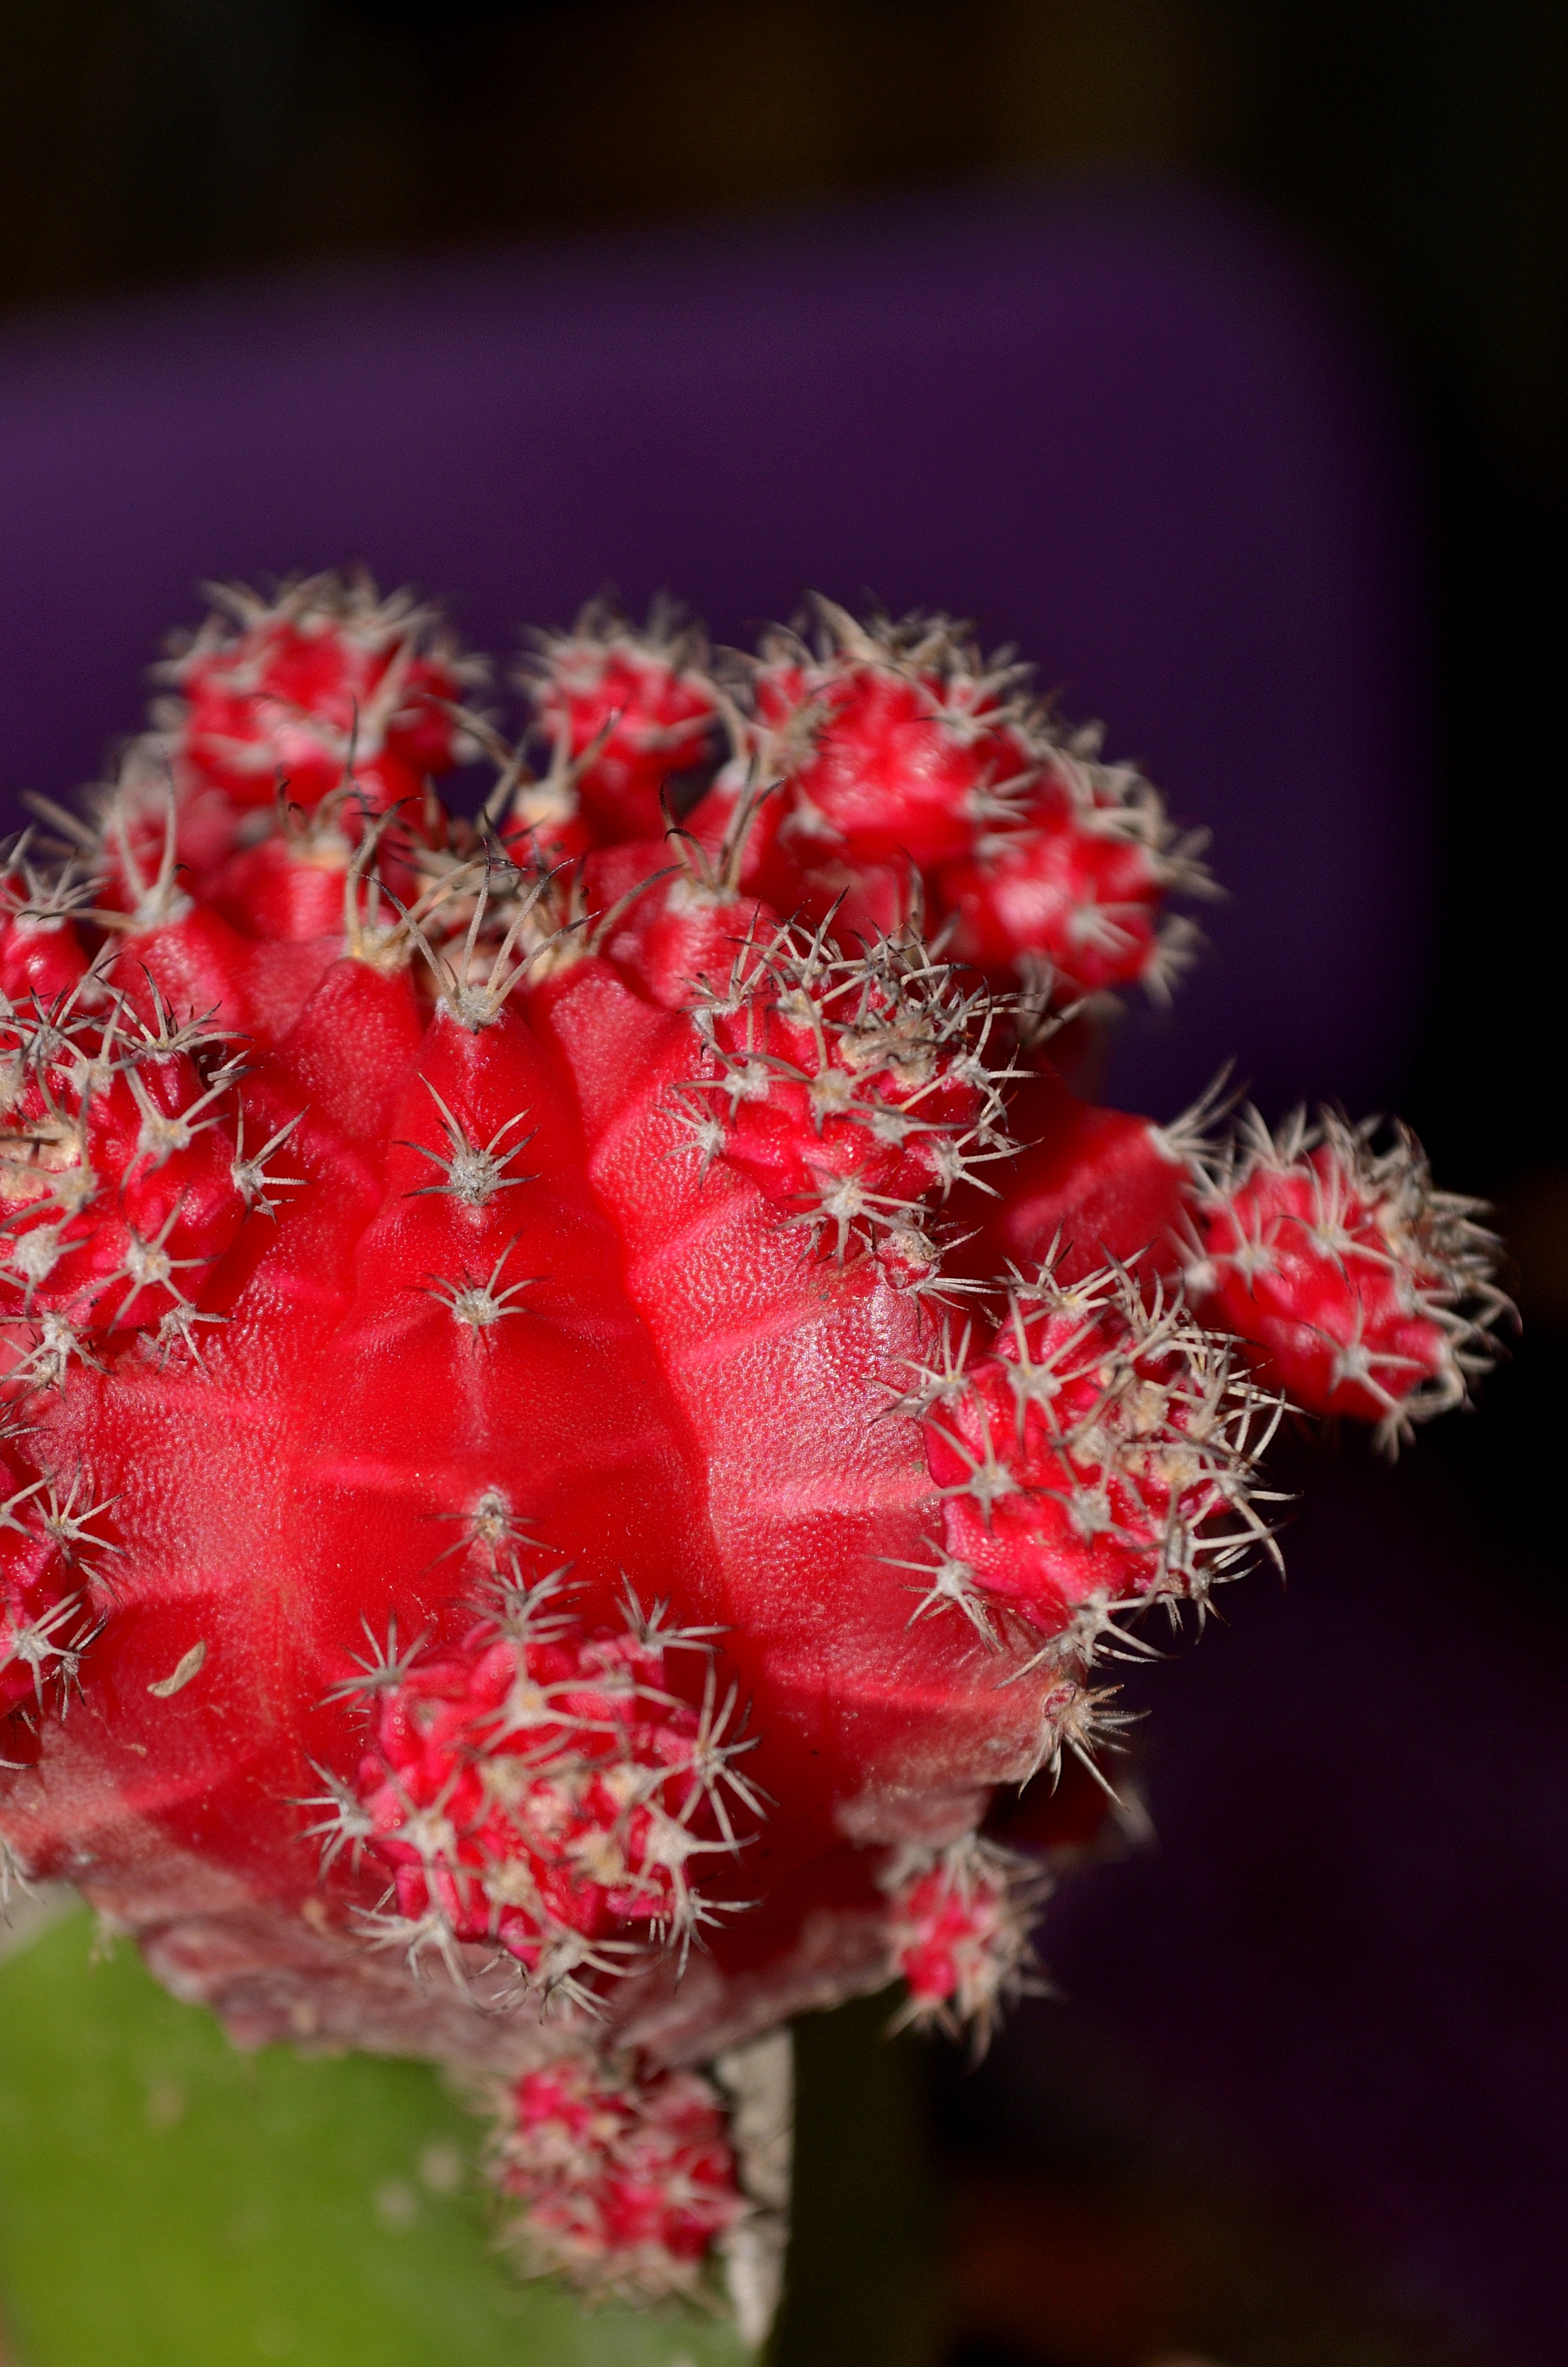
blossom, cactus, plant, flower, petal, red, produce, marina, pink, flora, close up, rojo, espinas, caryophyllales, macro photography, flowering plant, land plant